Amagon

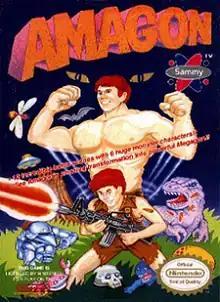
"Amagon" North American cover art

Amagon, known in Japan as , is a side-scrolling platform action game for the Nintendo Entertainment System developed by Aicom.